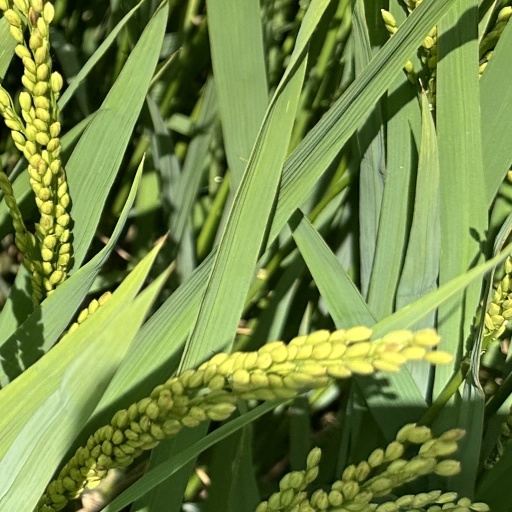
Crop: rice